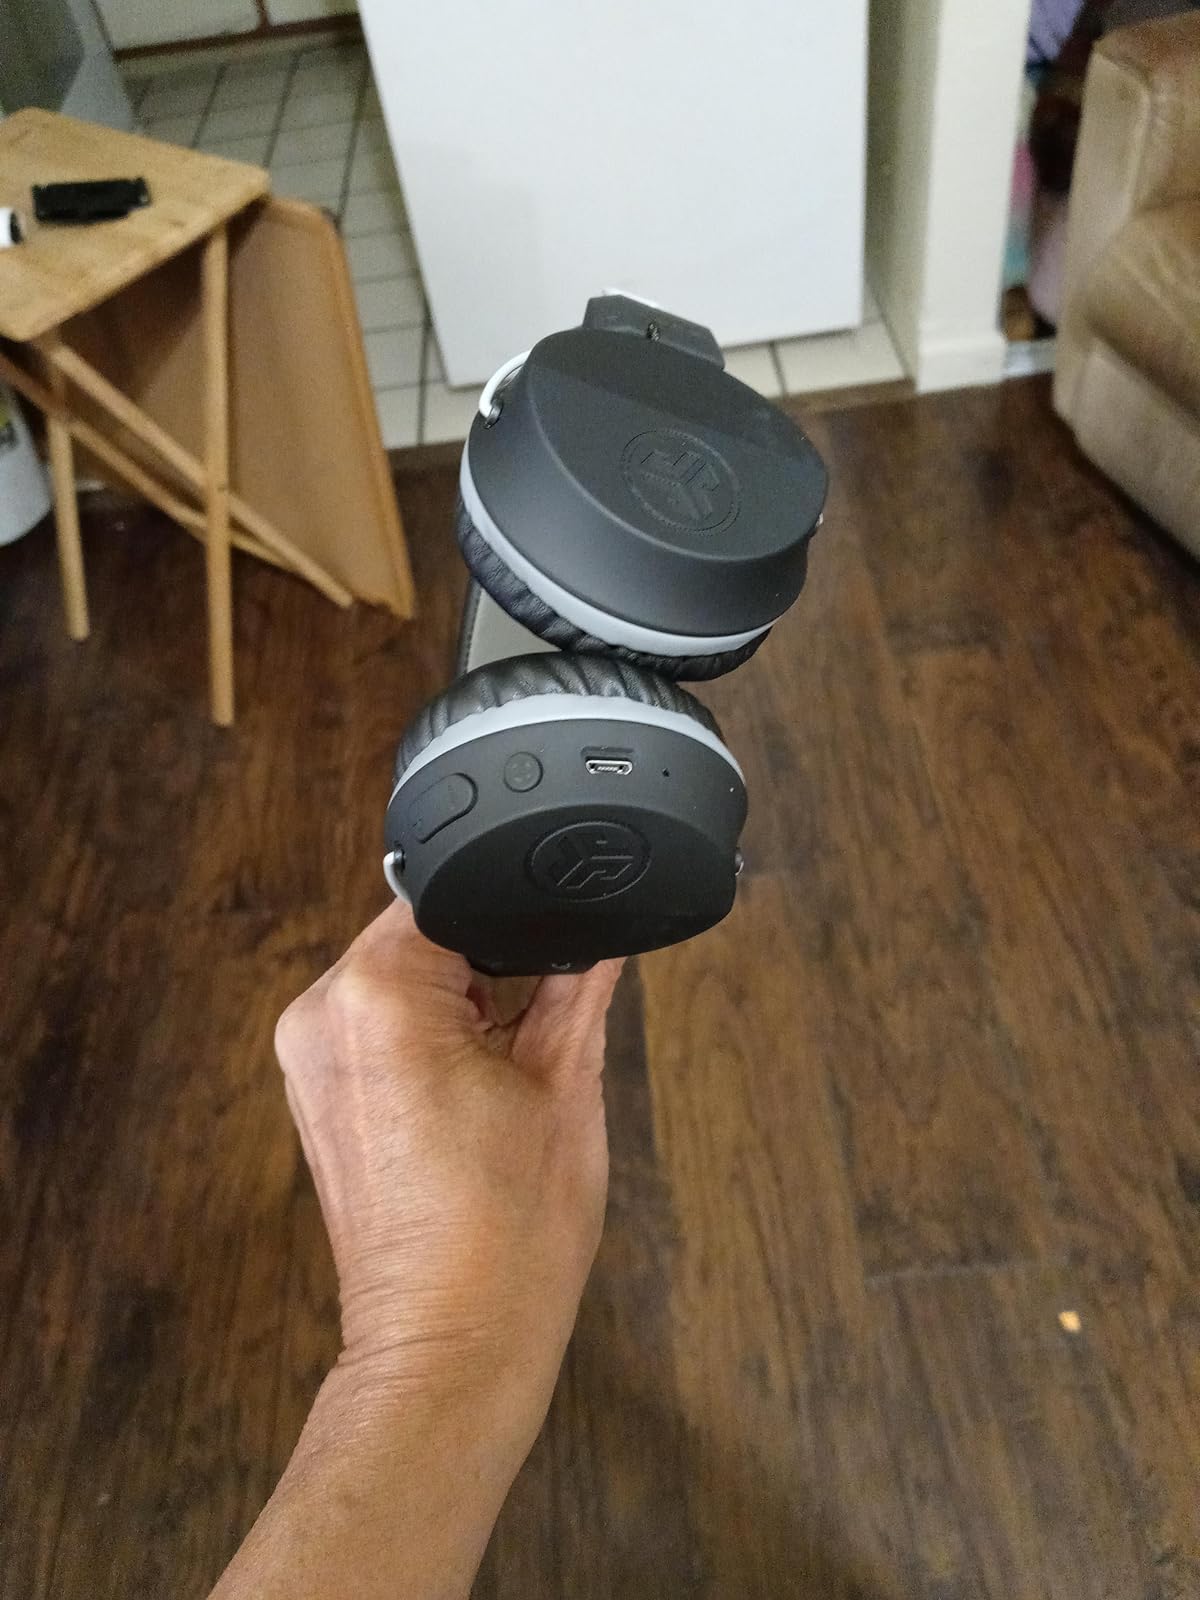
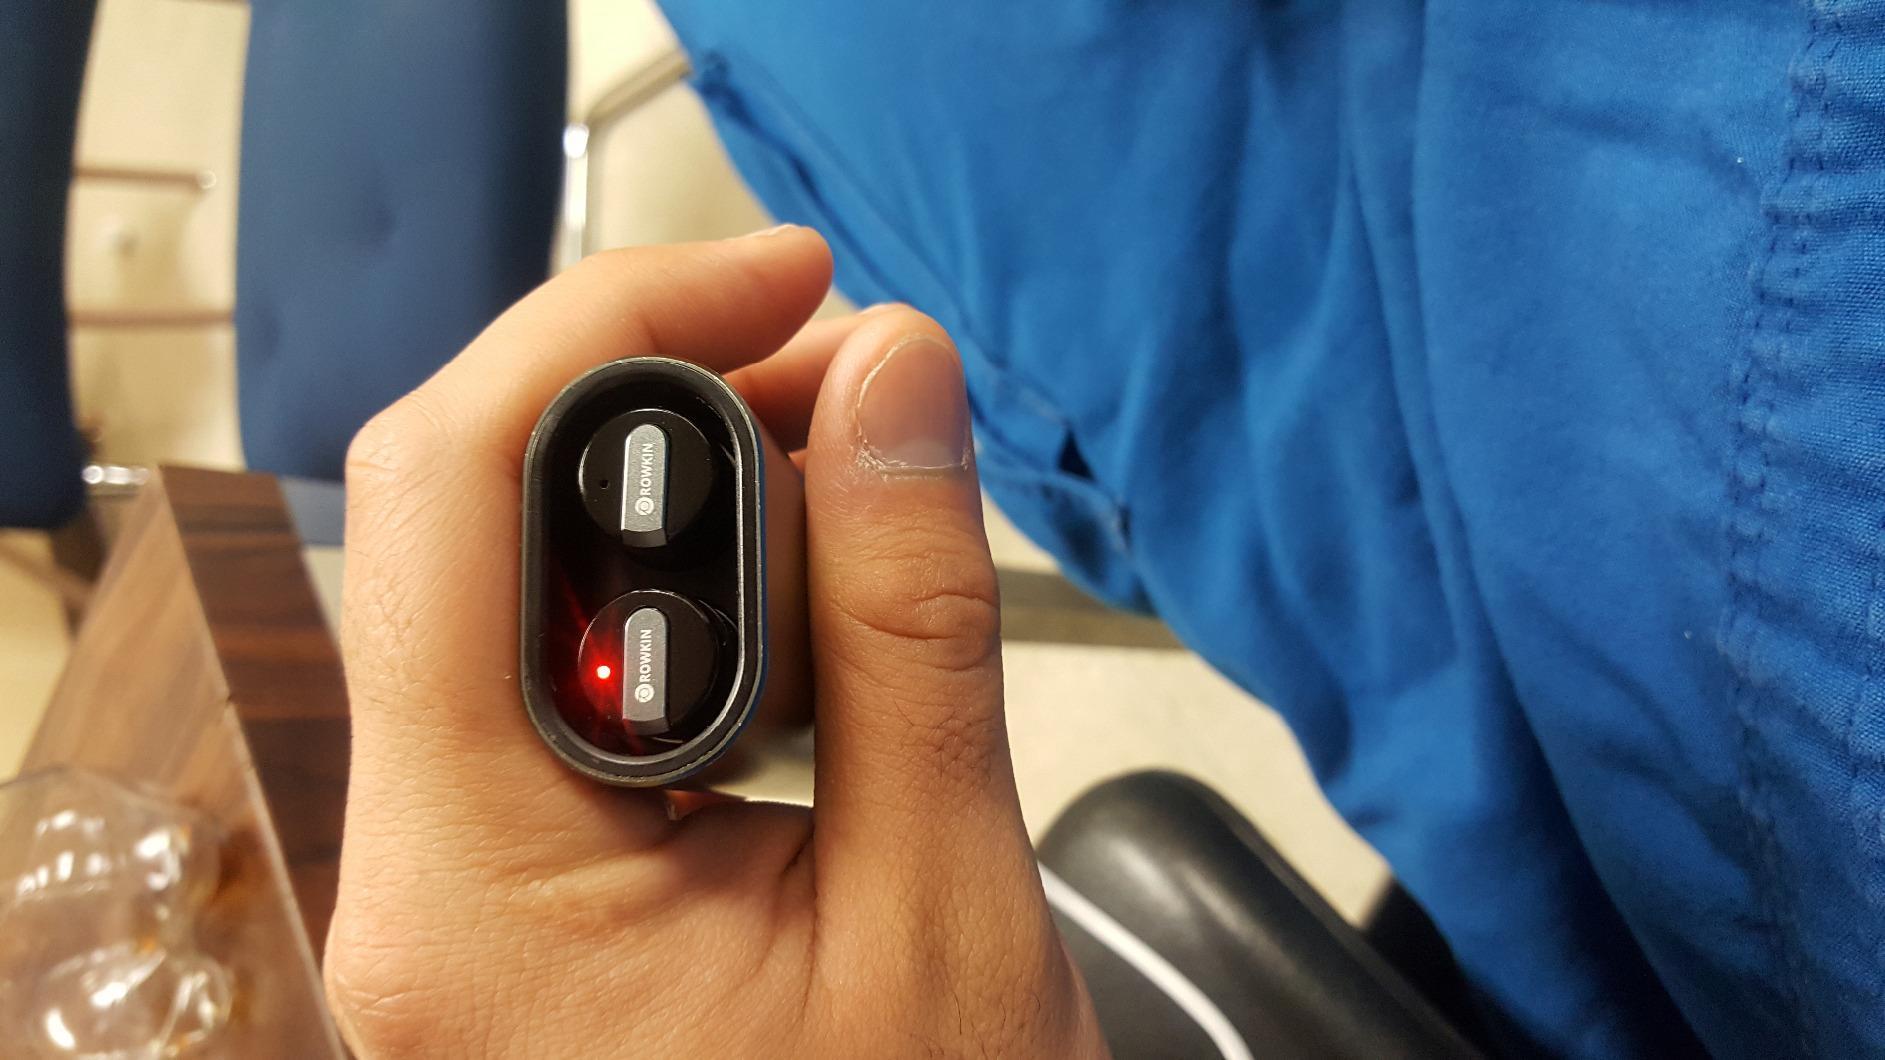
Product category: headphones
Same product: no